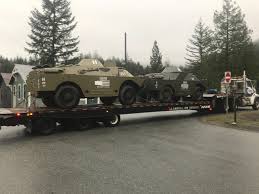
Label: BRDM